Pat Broeker

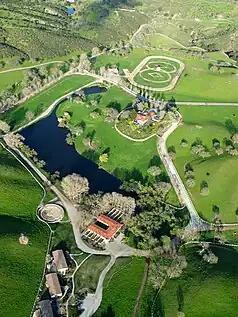
The Creston ranch as seen in 2005

In April 1979, Scientology's Watchdog Committee (WDC) was created out of senior executives from the Commodore's Messenger Organization (CMO) to become the most senior management body for the Church and its entities. Until this time, the CMO was attached directly to Hubbard. Under WDC, CMO took the title "CMO International" and became the "execution arm for Watchdog Committee." In 1981, the All Clear Unit was set up at CMO International to deal with ongoing civil litigation against the Church of Scientology and investigations by the Internal Revenue Service. The purpose was to ensure an "All Clear" for Hubbard to emerge from hiding. As head of the unit, David Miscavige took orders from and relayed information to Hubbard via Broeker.